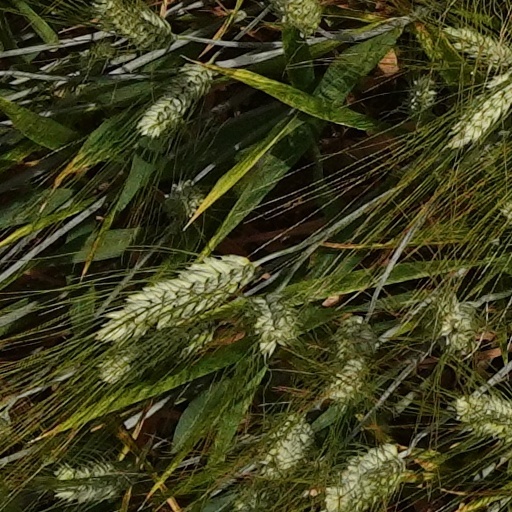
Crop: wheat